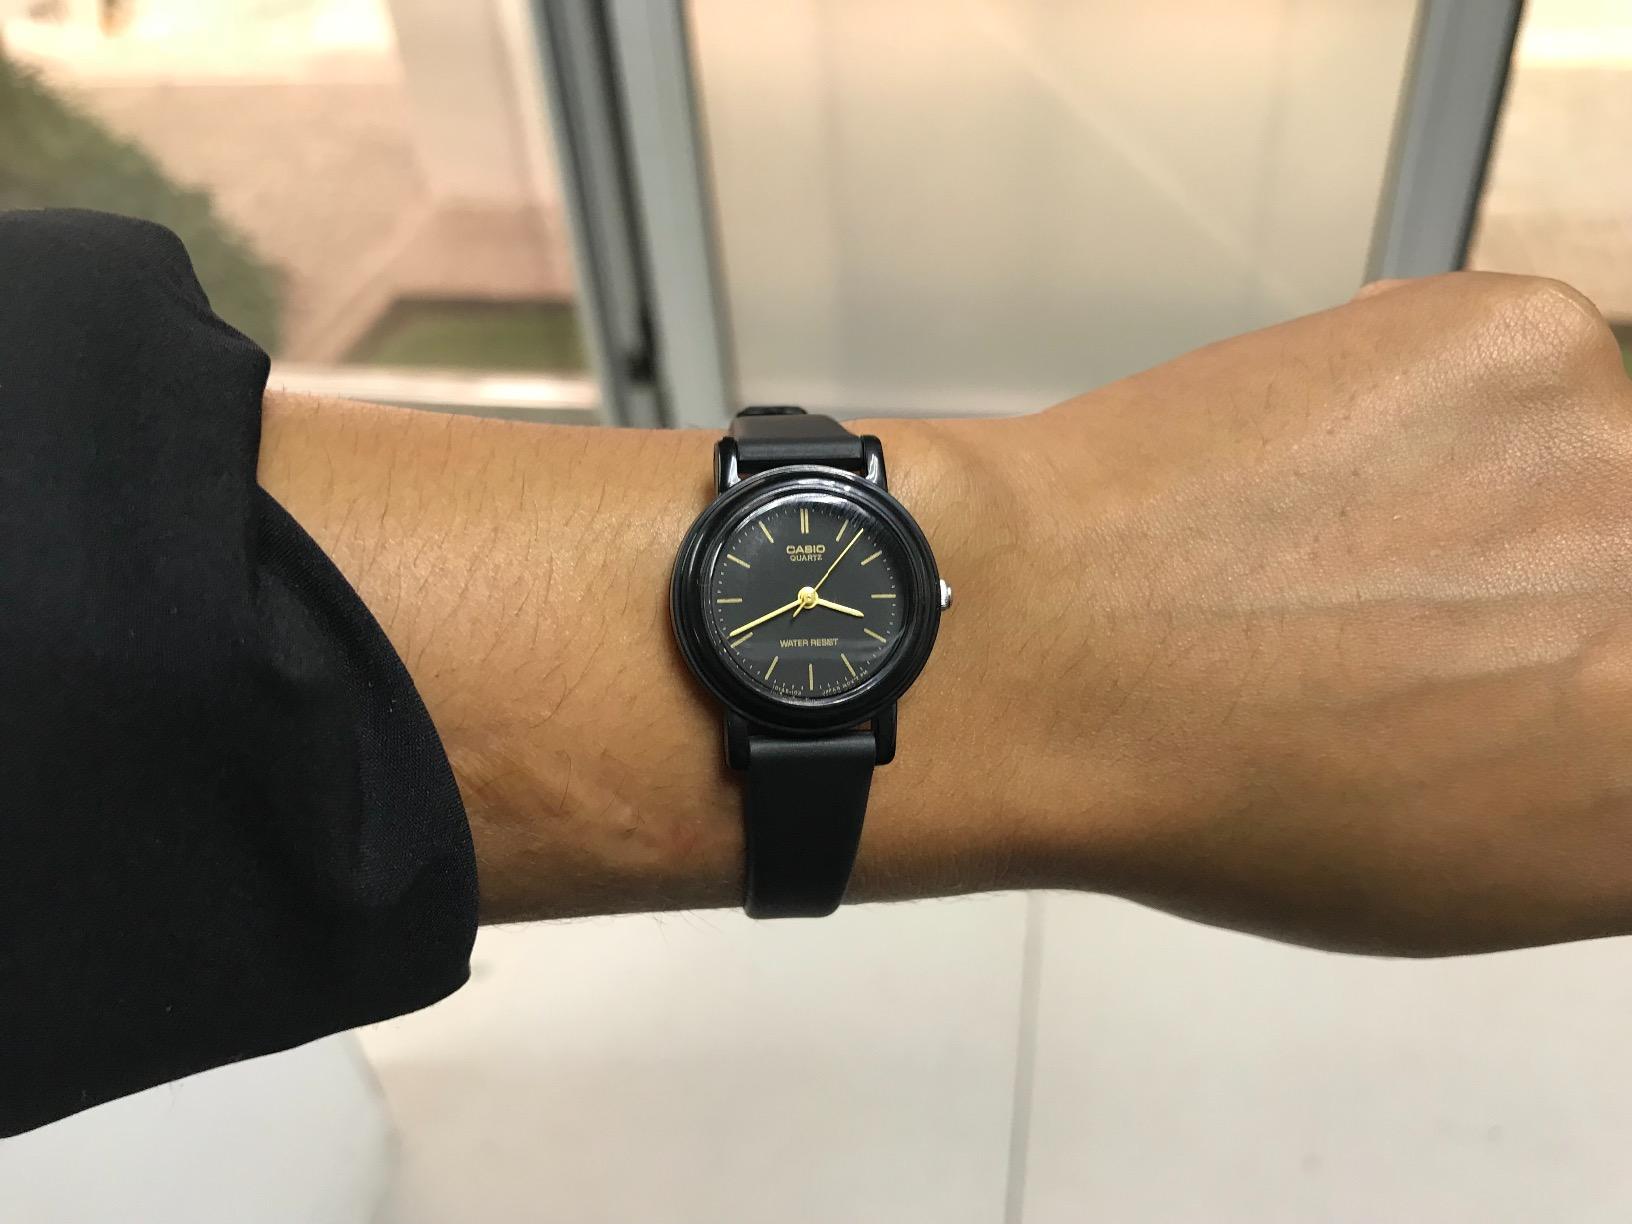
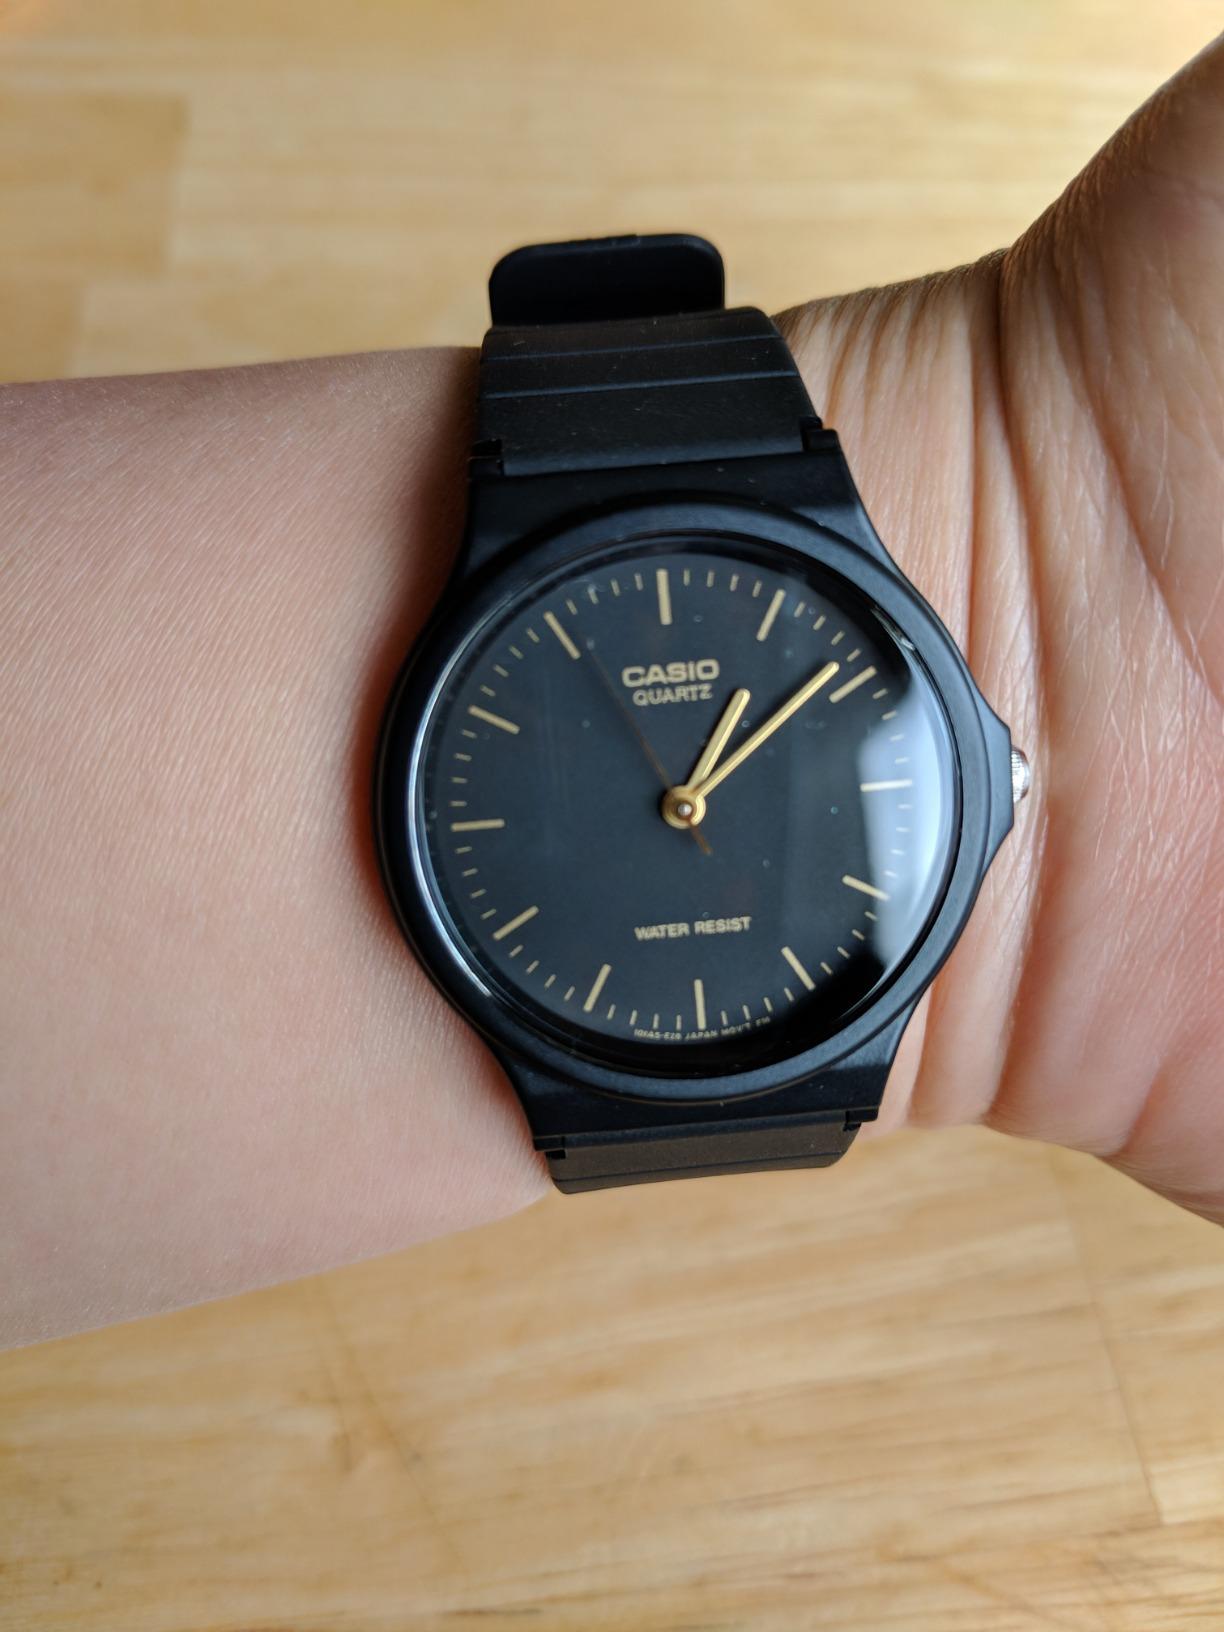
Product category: accessories_watch
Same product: no